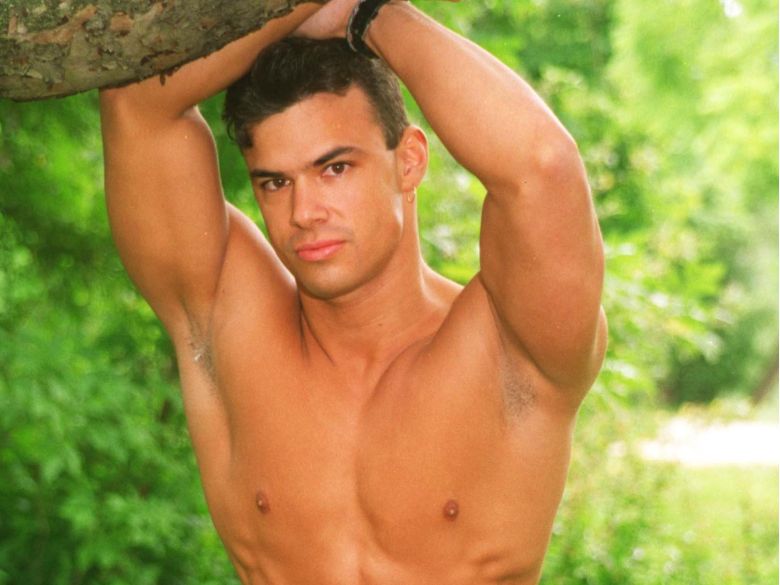
Gender: men